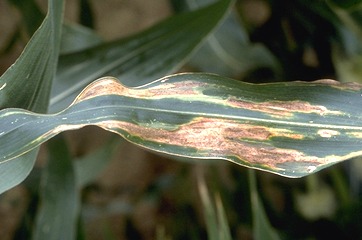
Labels: Corn leaf blight